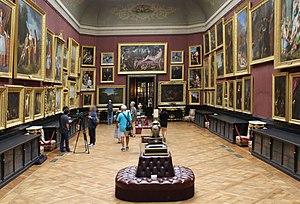
Le musée du Grand Siècle est un futur musée situé à Saint-Cloud, voisin du domaine national de Saint-Cloud. Implanté dans l'ancienne caserne Sully, à l'emplacement des anciens jardins bas du château de Saint-Cloud, le bâtiment est tout proche de la Seine. Acquis par le département des Hauts-de-Seine en 2016, ce lieu sera entièrement consacré au nouvel établissement culturel, qui devrait ouvrir ses portes au public en 2024.